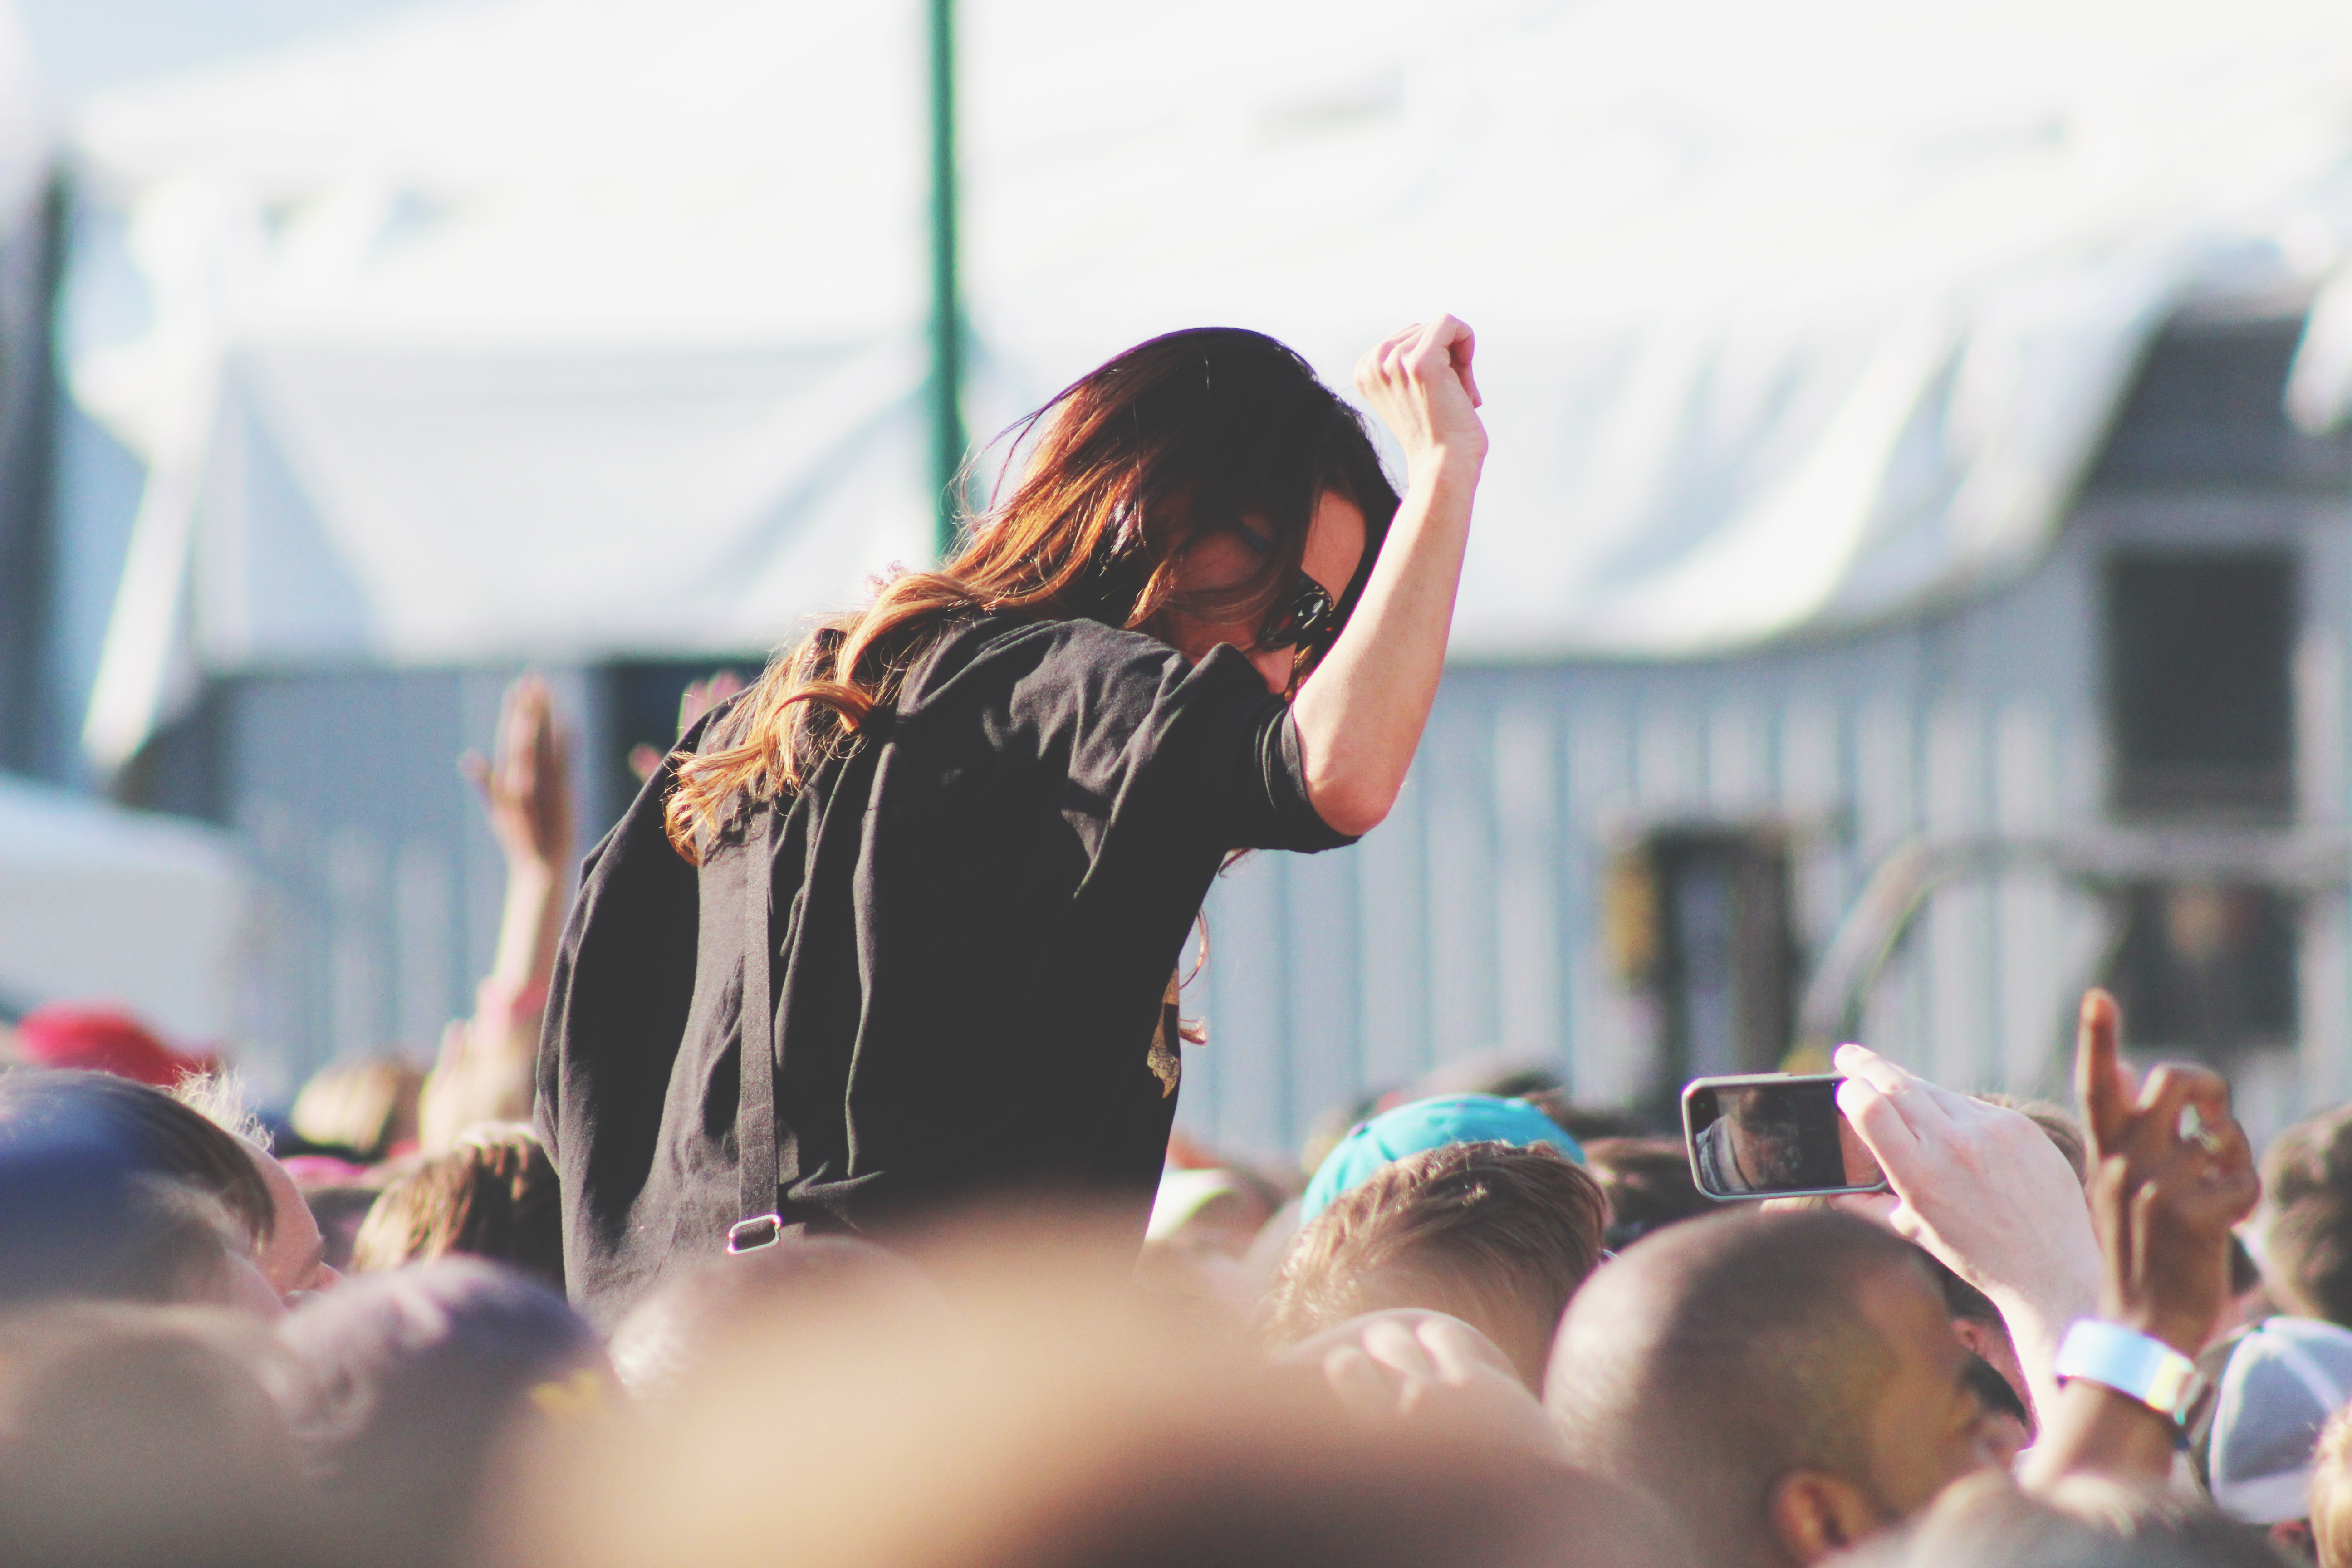
music, people, woman, crowd, concert, audience, spring, reflection, performance art, festival, sunglasses, performance, event, hands up